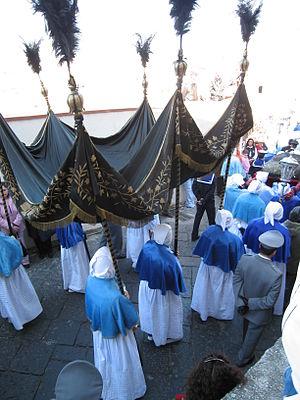
La Semaine sainte est, pour les chrétiens, la semaine précédant Pâques et la dernière partie du Carême. Elle est destinée à commémorer la Passion du Christ. Le Triduum pascal de la Passion et de la Résurrection du Christ commence le jeudi soir de cette semaine et se termine le soir du dimanche de Pâques. Ces trois jours sont le sommet de l'année liturgique car c'est par sa mort que le Christ a détruit la mort et c'est en ressuscitant qu'il a restauré la vie.